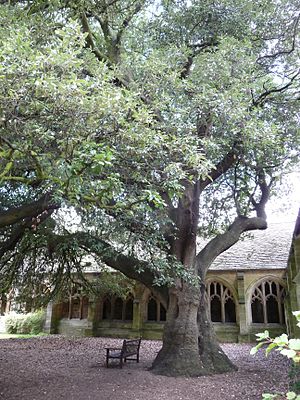
Hogwarts / Udseende og omgivelser / Indendørs områder på Hogwarts
Gården i New College, Oxford, der bliver brugt til scener i filmen, bl.a. Flammernes Pokal, hvor Dunder forvandler Malfoy til en fritte.
Hogwarts Skole for Heksekunster og Troldmandsskab, normalt omtalt som Hogwarts, er en fiktiv skole, der findes i J.K. Rowlings romanserie om Harry Potter. Det er en skole, hvor hekse og troldmænd mellem 11 og 18 år fra Storbritannien kan lære magi. De seks første bøger har alle Hogwarts som den primære kulisse, hvilket understøttes af, at hver bog varer et skoleår. Harry Potter og Dødsregalierne tager ikke udgangspunkt i skolen, da bogens hovedpersoner Harry Potter, Ron Weasley og Hermione Granger ikke tager det sidste år på skolen. Dog foregår den sidste og afgørende kamp i bogen på Hogwarts.